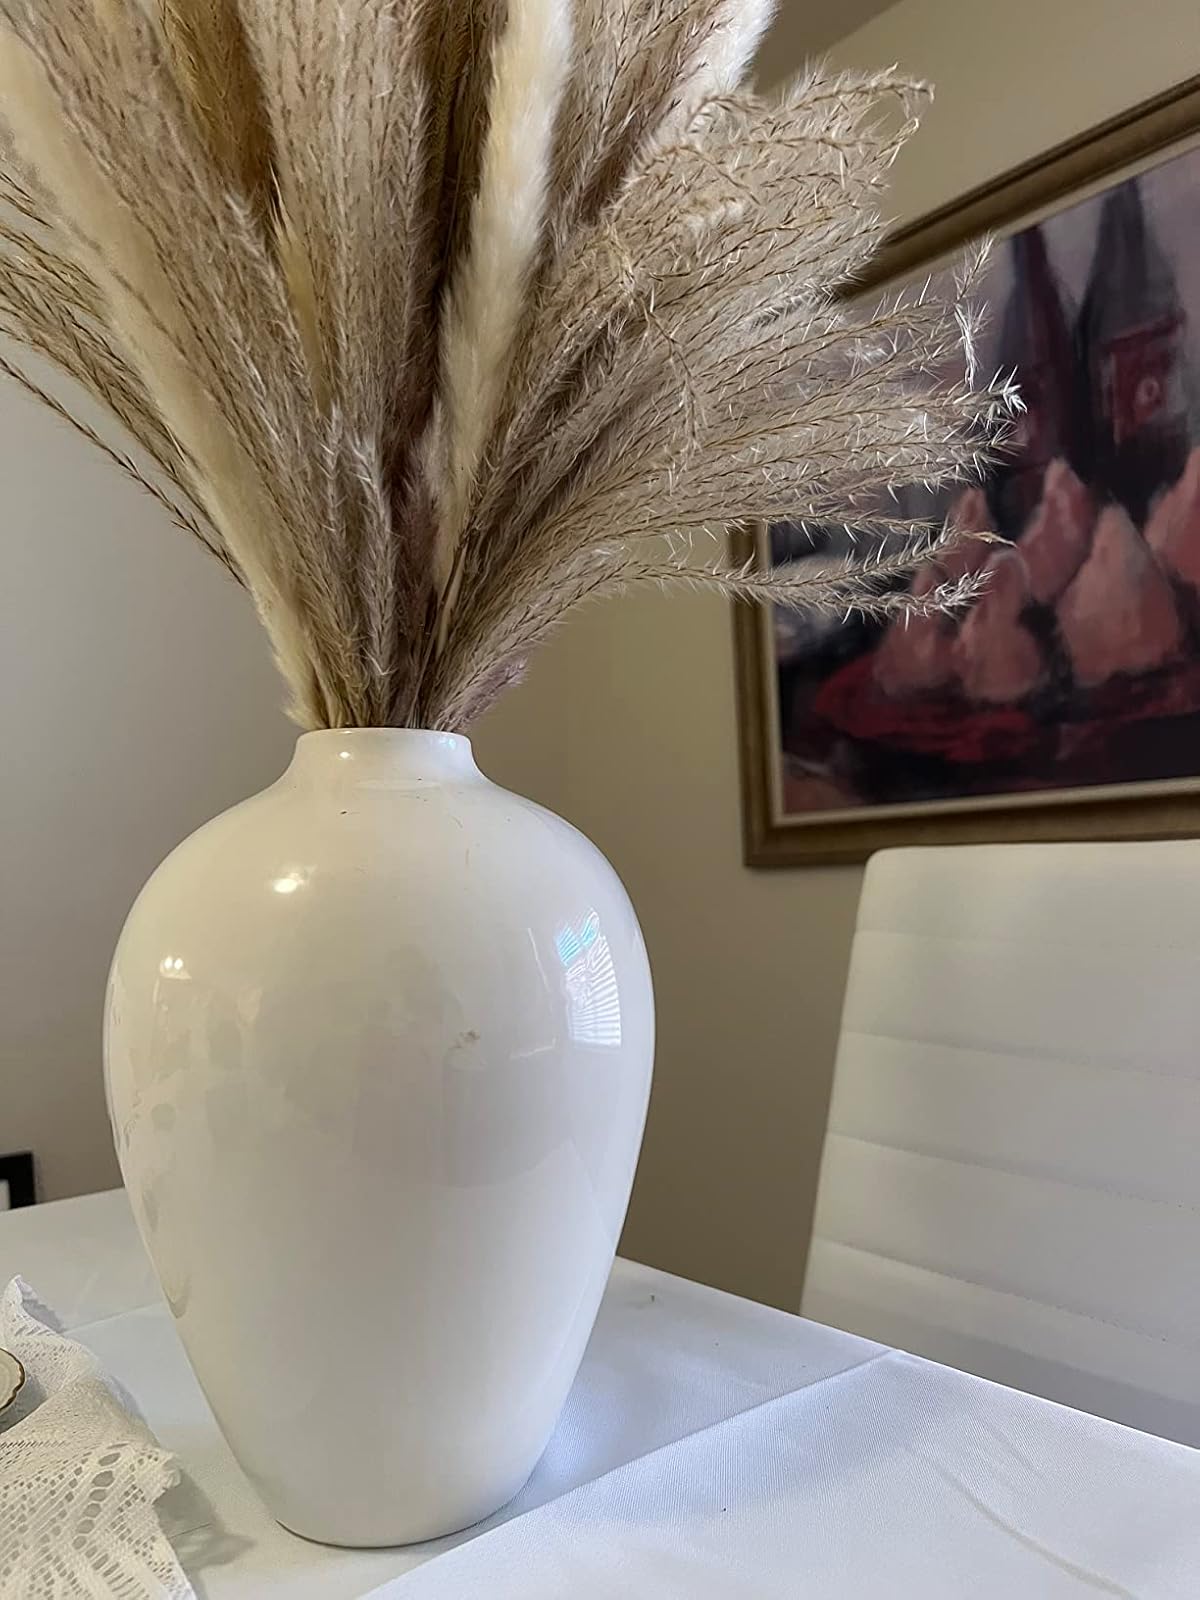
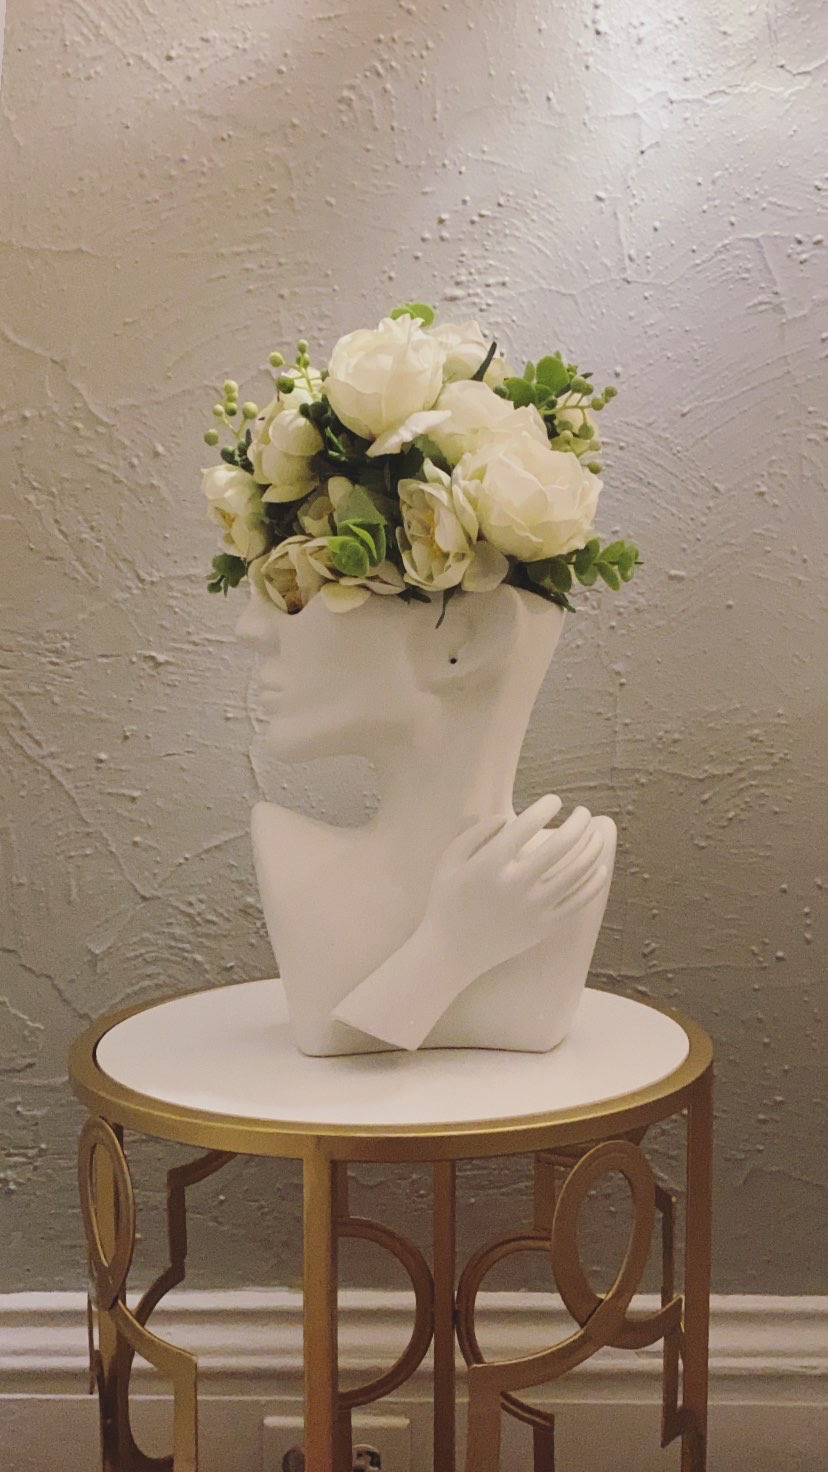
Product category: vase
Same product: no